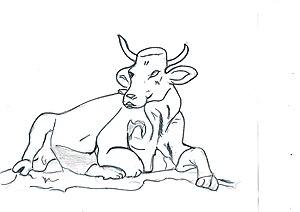
Vache villard-de-Lans
La villard-de-lans, ou villarde, est une race bovine française originaire des alentours de la ville éponyme, dans le massif du Vercors. Cette vache à la robe froment unie a longtemps été utilisée pour les travaux agricoles, le lait et la viande, avant que la Seconde Guerre mondiale et la spécialisation des races bovines entraînent son déclin. La sauvegarde de la race est entreprise à partir de la fin des années 1970, et, aujourd'hui, les effectifs augmentent à nouveau lentement. Elle est principalement utilisée pour sa production laitière et fait partie des races autorisées pour la production du fromage AOC Bleu du Vercors-Sassenage.
Villard-de-Lans [vilaʁ.də.lɑ̃] est une commune française située, géographiquement dans le massif du Vercors, administrativement dans le département de l'Isère, en région Auvergne-Rhône-Alpes et, autrefois rattachée à l'ancienne province du Dauphiné.